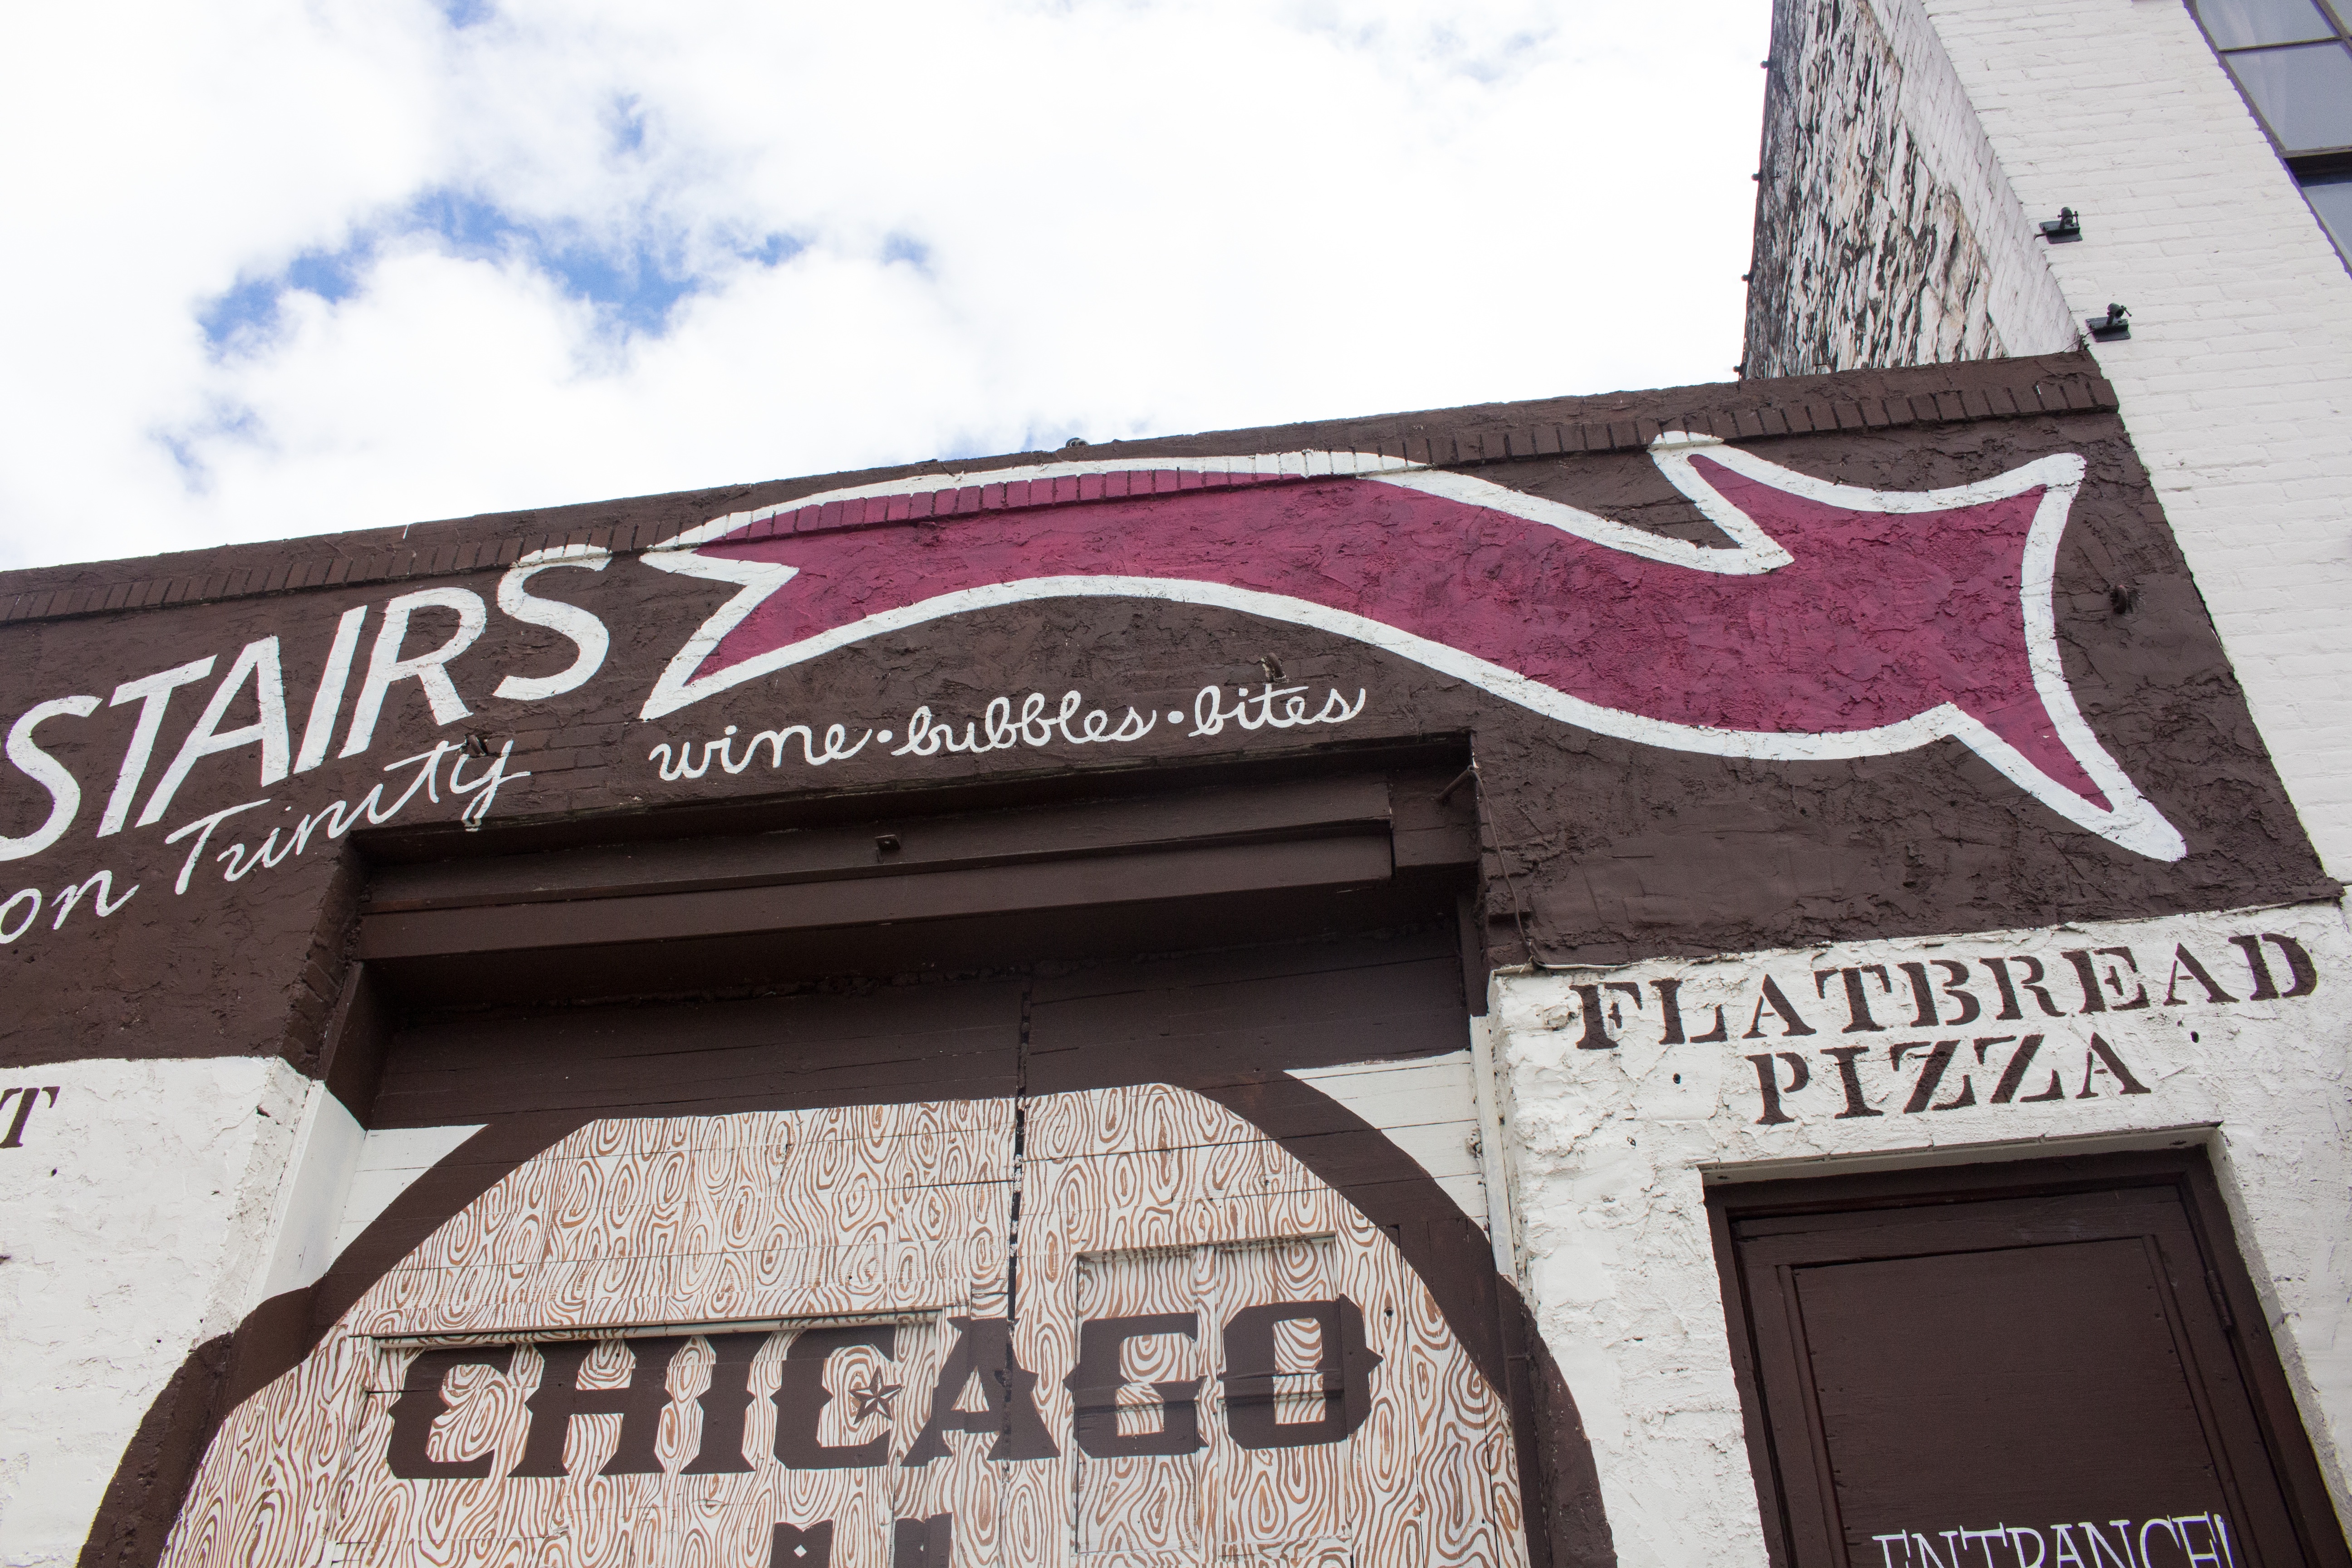
advertising, sign, color, banner, street sign, signage, art, design